List of Liberty ships (J. F–J. W)

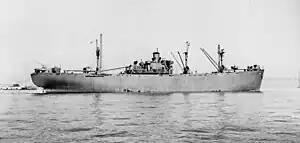
USS "Albireo"

was built by Bethlehem Fairfield Shipyard. Her keel was launched on 29 October 1943. She was launched as "John F. Goucher" on 23 November and delivered to the United States Navy as "Culebra Island" on 29 November. Laid up in reserve at San Diego, California in November 1946. Subsequently transferred to the United States Maritime Commission (USMC). Renamed "John F. Goucher" and laid up in Suisun Bay. She was scrapped at Portland, Oregon in February 1974.